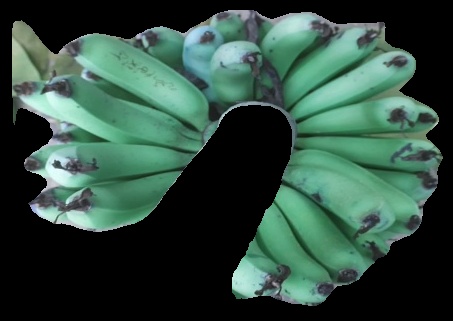
Variety: pachbale
Grade: grade3